Anshan

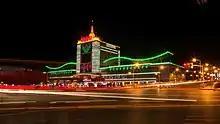
Anshan train station at night

Anshan has no river or sea port. The nearby military airport, Anshan Teng'ao Airport (AOG), also accepts commercial domestic flights. Currently there are five routes in operation, Anshan–Beijing, Shanghai, Guangzhou, Chengdu and Nanjing, with one flight each per day throughout the year. Anshan Teng'ao Airport is southwest of the city centre. In addition to the small terminal building at the airport, there is also a city terminal situated just off Qianshan Road in Tiexi district. Passengers may buy tickets and check-in at the city terminal, from which they are taken by coach to the main airport terminal. The nearest other major commercial airports are Shenyang Taoxian International Airport (SHE), about to the north and Dalian Zhoushuizi International Airport about to the south.